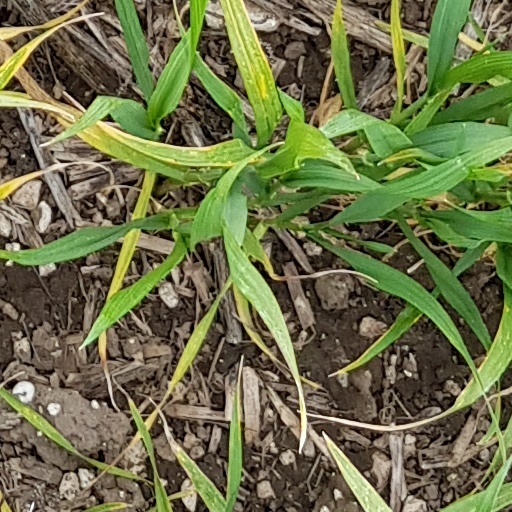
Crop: wheat